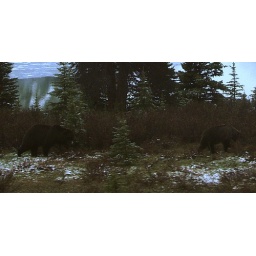
Female and three year old male cub by the roadside near Banff Digging for ants